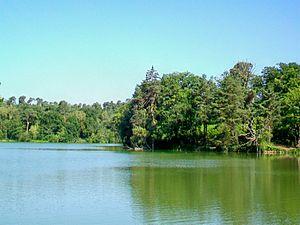
L'étang du Désert avec la presqu'île où se situait la cabane du pêcheur, vu depuis la RN 330.
Le parc Jean-Jacques-Rousseau est un parc à l'anglaise situé à Ermenonville, dans le département de l'Oise.
Ermenonville est une commune française située dans le département de l'Oise, en région Hauts-de-France.